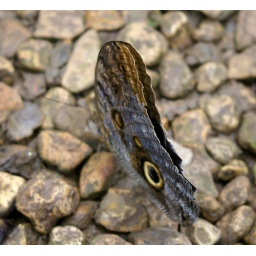
This butterfly was drinking from between the stones on the gravel path in the Berkeley Castle Butterfly House